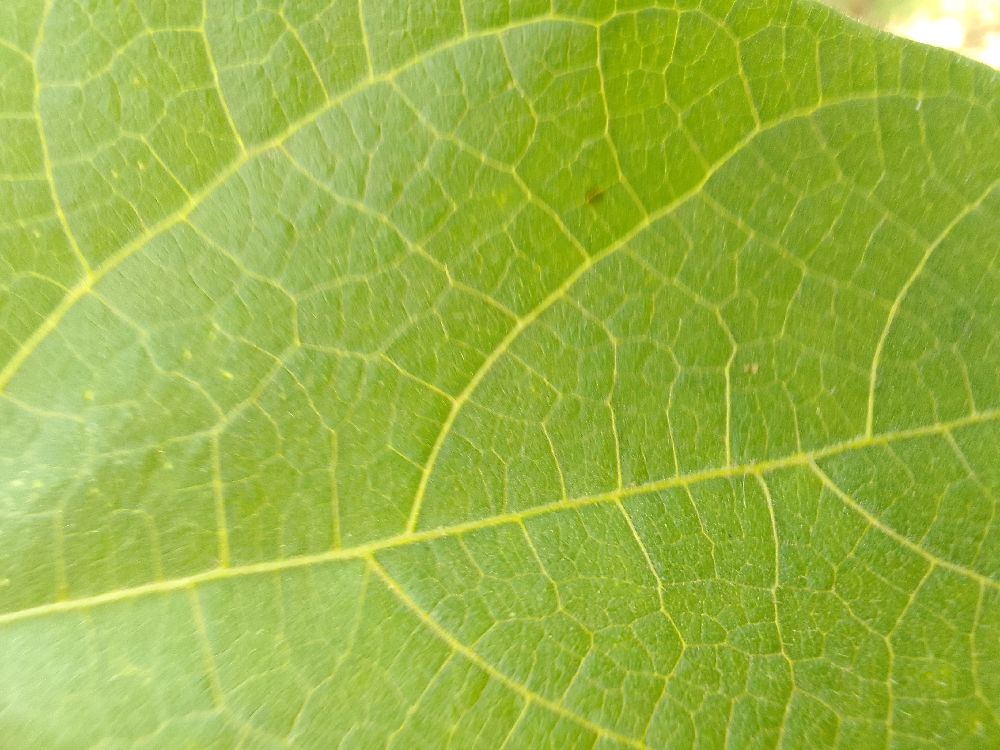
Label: healthy